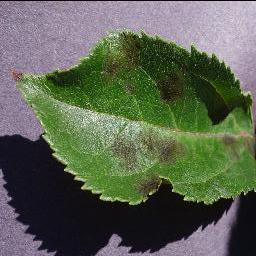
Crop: apple
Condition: scab